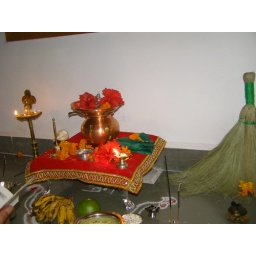
Laxmi in red flowers